Poppamies

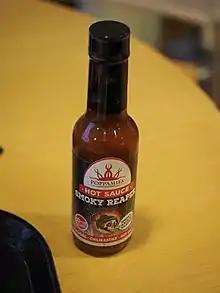
"Smoky Reaper" is one of Poppamies's hottest sauces, containing Carolina Reaper pepper.

Poppamies (Finnish for "medicine man") is a Finnish food company specialising in hot chili pepper products.